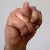
The image shows a hand gesture representing the letter 'N' in Indian Sign Language.